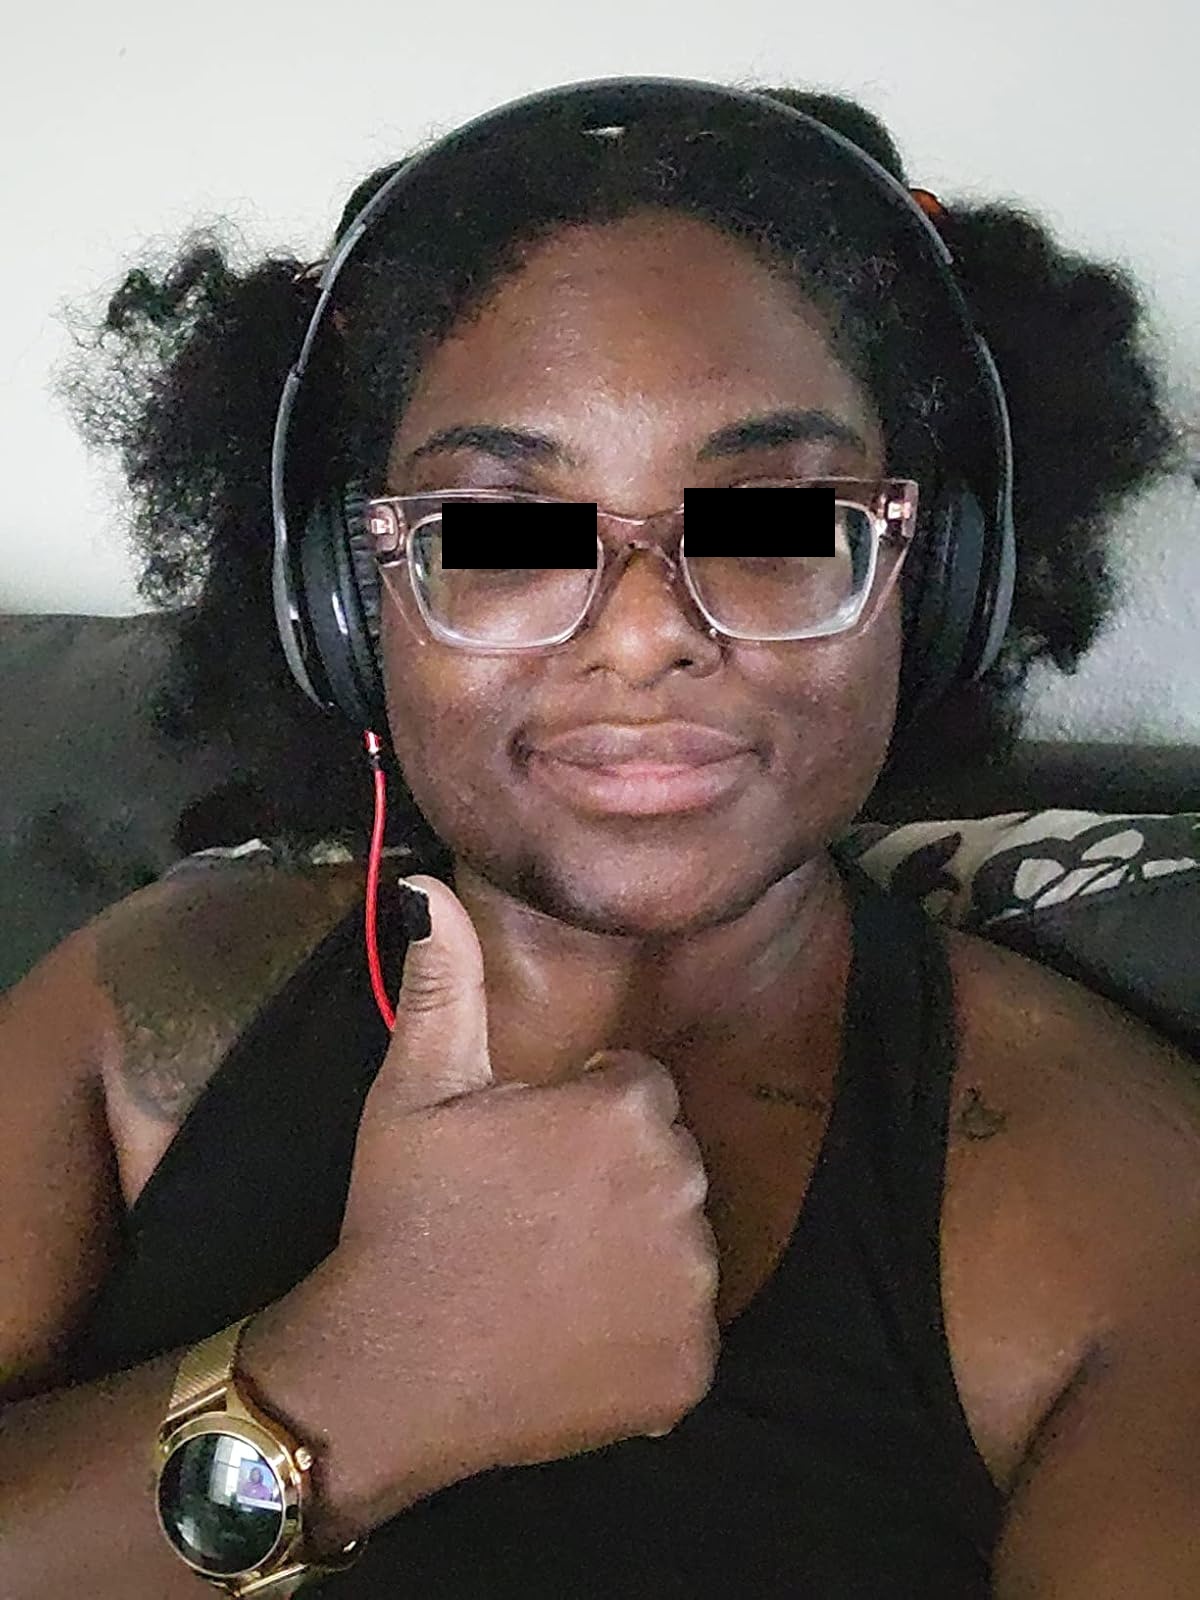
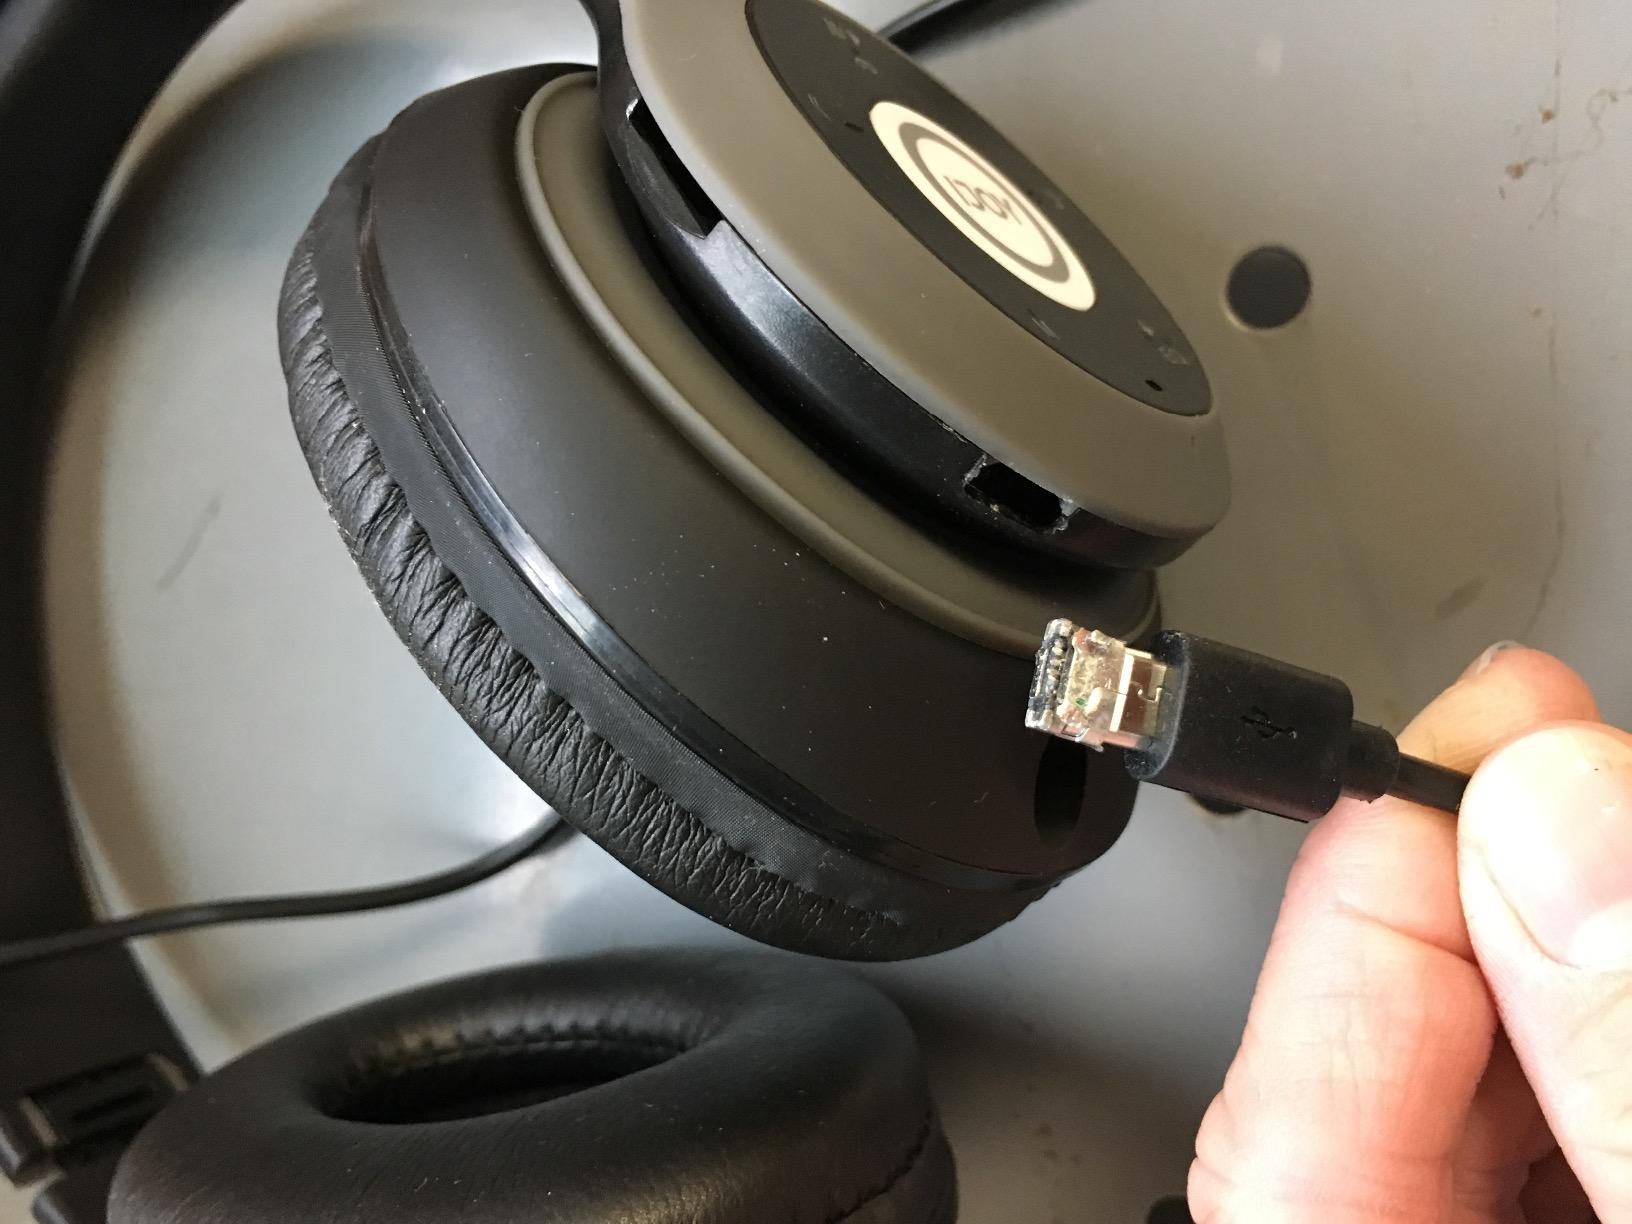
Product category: headphones
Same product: yes